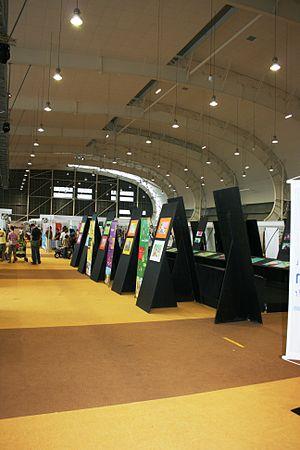
VIe Festival du livre et de la bande dessinée, à Saint-Denis de La Réunion.
Le Festival du livre et de la bande dessinée est un festival de l'île de La Réunion, département d'outre-mer français dans le sud-ouest de l'océan Indien. Il est issu de la fusion de deux manifestations, l'une consacrée à la bande dessinée, Cyclone BD, et l'autre à la littérature d'enfance et de jeunesse. Il s'ouvre, à partir de 2009, à l'édition plus traditionnelle.
Le parc des expositions et des congrès de Saint-Denis est un parc des expositions de l'île de La Réunion, département d'outre-mer français dans le sud-ouest de l'océan Indien. Il est situé dans le quartier du Chaudron à Saint-Denis, le chef-lieu. Il accueille des manifestations telles que le Salon de la maison ou le Festival du livre et de la bande dessinée.